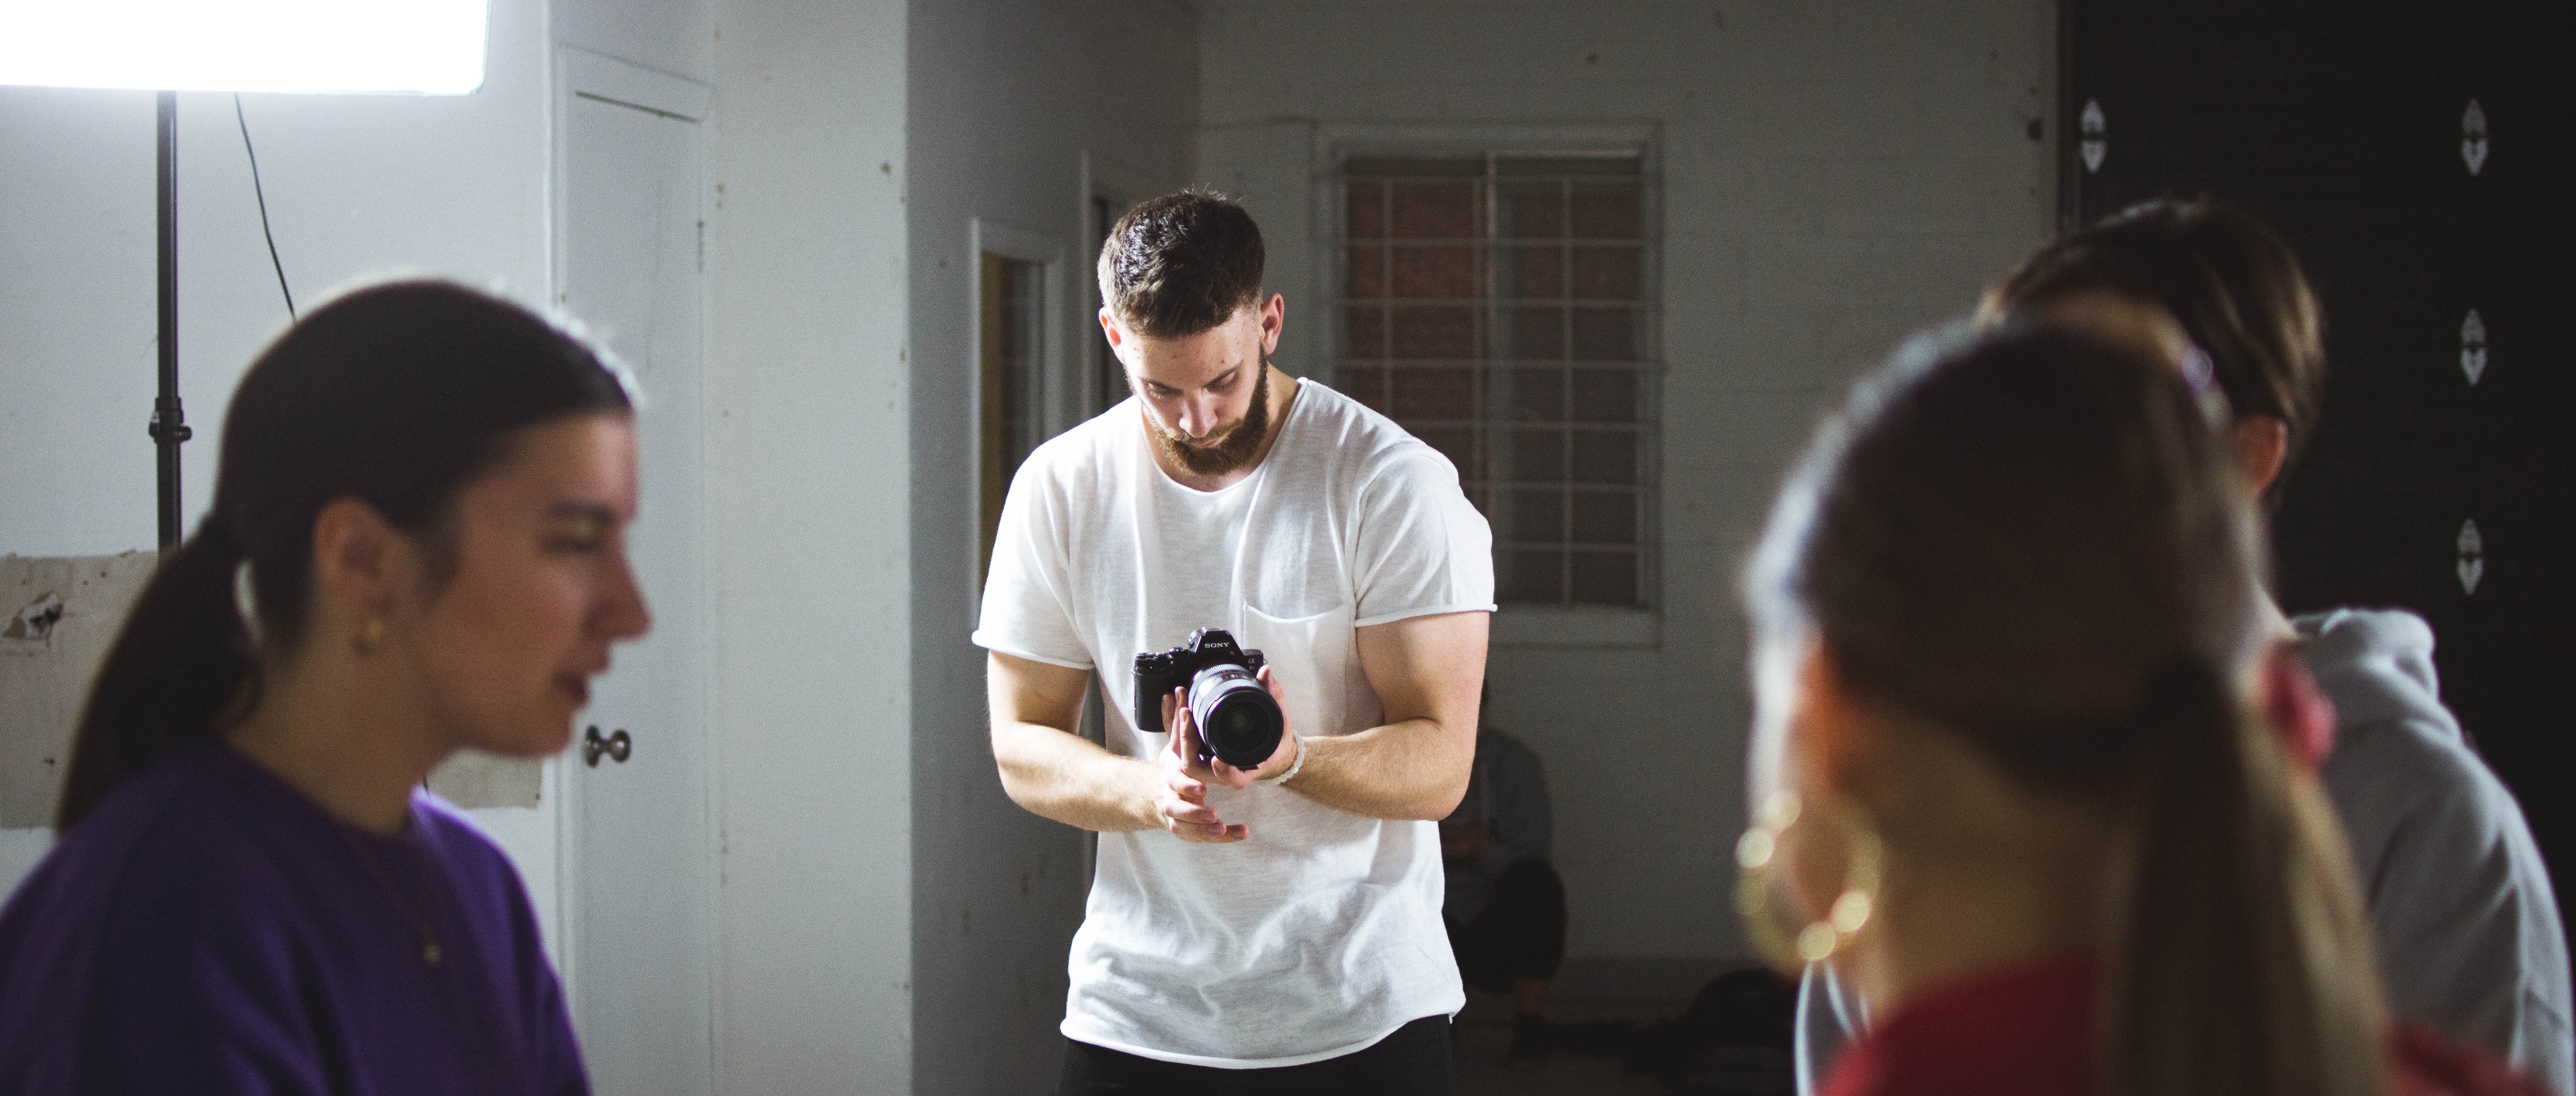
sense